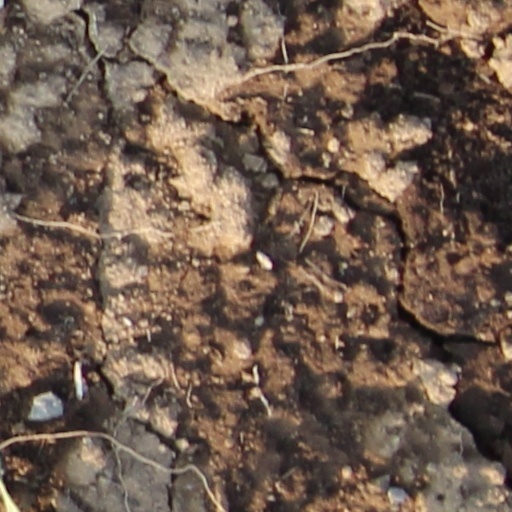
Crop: wheat